Bhimashankar Temple

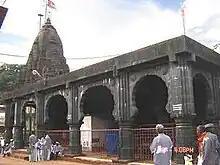
Bhimashankar mandir in its namesake village

Bhimashankar Temple is a Hindu temple dedicated to "Shiva" situated in its eponymous village, Bhimashankar, in Pune district of Maharashtra. It is a key pilgrimage centre and contains one of the 12 "Jyotirlingas". The temple's Shiva lingam is one of the five "Jyotirlingas" of Maharashtra. The "mandir" is situated on a mountain, 110 kilometers away from Pune. The temple's vicinity has rare plant and animal species. The mandir is located in "Khed taluka", in the Bhimashankar forest range.